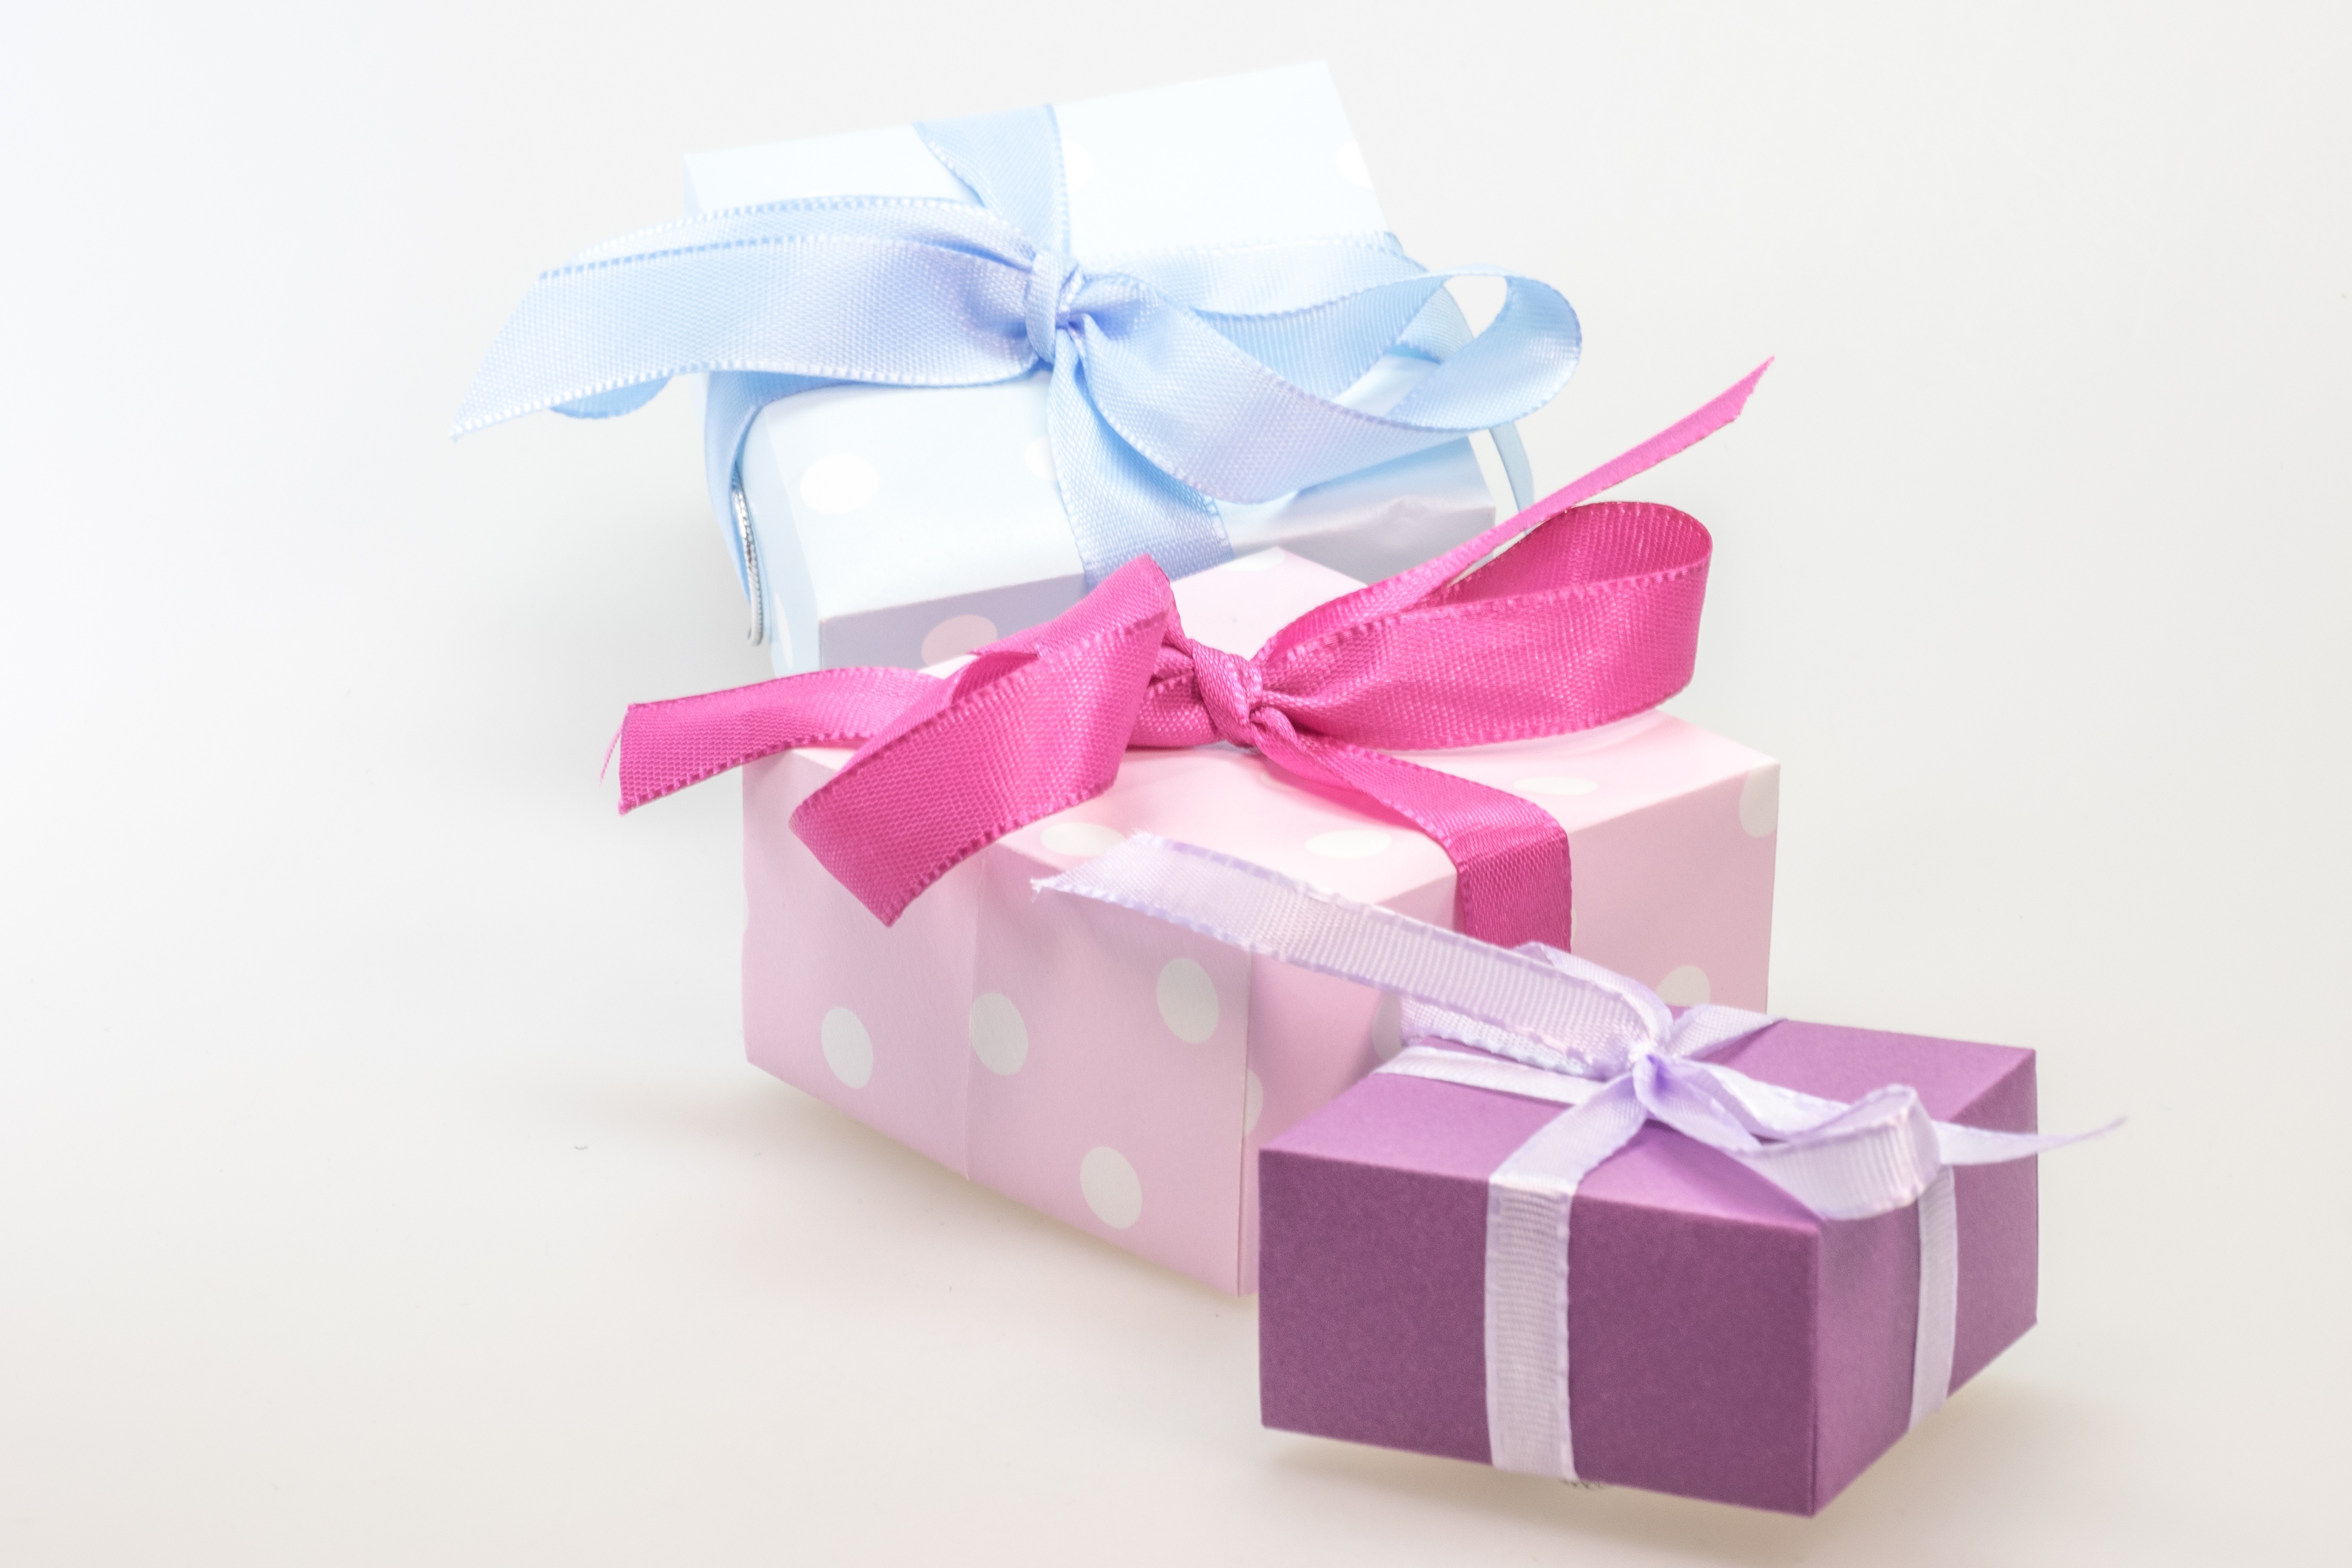
flower, petal, gift, pink, christmas, ribbon, gifts, packaging, bows, birthday, presents, origami paper, wedding favors, party favor